Madison Street (Seattle)

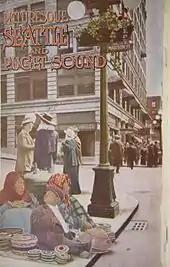
Madison street on a 1915 cover

Many notable buildings are located along the street, including the Seattle Central Library and numerous hotels such as the Sorrento Hotel. For most of the run from Broadway to 12th Avenue, it forms the northern boundary of the Seattle University campus.